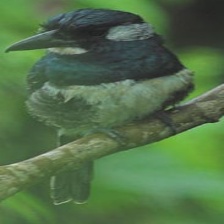
Species: BLACK BREASTED PUFFBIRD
Scientific name: NOTHARCHUS PECTORALIS